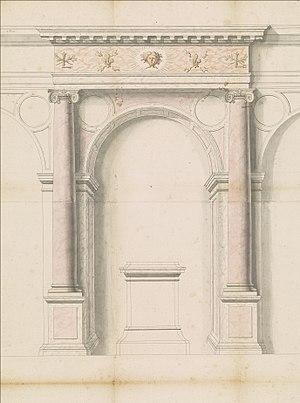
Jean Beausire, élévation de l’arcade et du piédestal pour la statue de Louis XIV à l’Hôtel-de-Ville de Paris, 1688
L’hôtel de ville de Paris, communément appelé l’Hôtel de Ville, est le bâtiment qui héberge les institutions municipales de Paris depuis 1357.